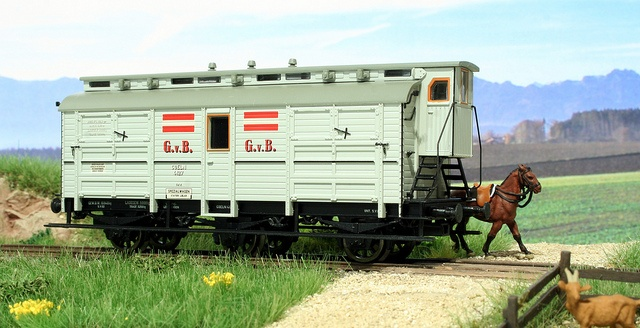
A train segment stopped on train tracks in a field.
A train on tracks with a horse next to it.
A horse is walking past a parked train car.
a toy train that is with toy horses and other animals

A horse walking by a stationary railroad car in an open field.